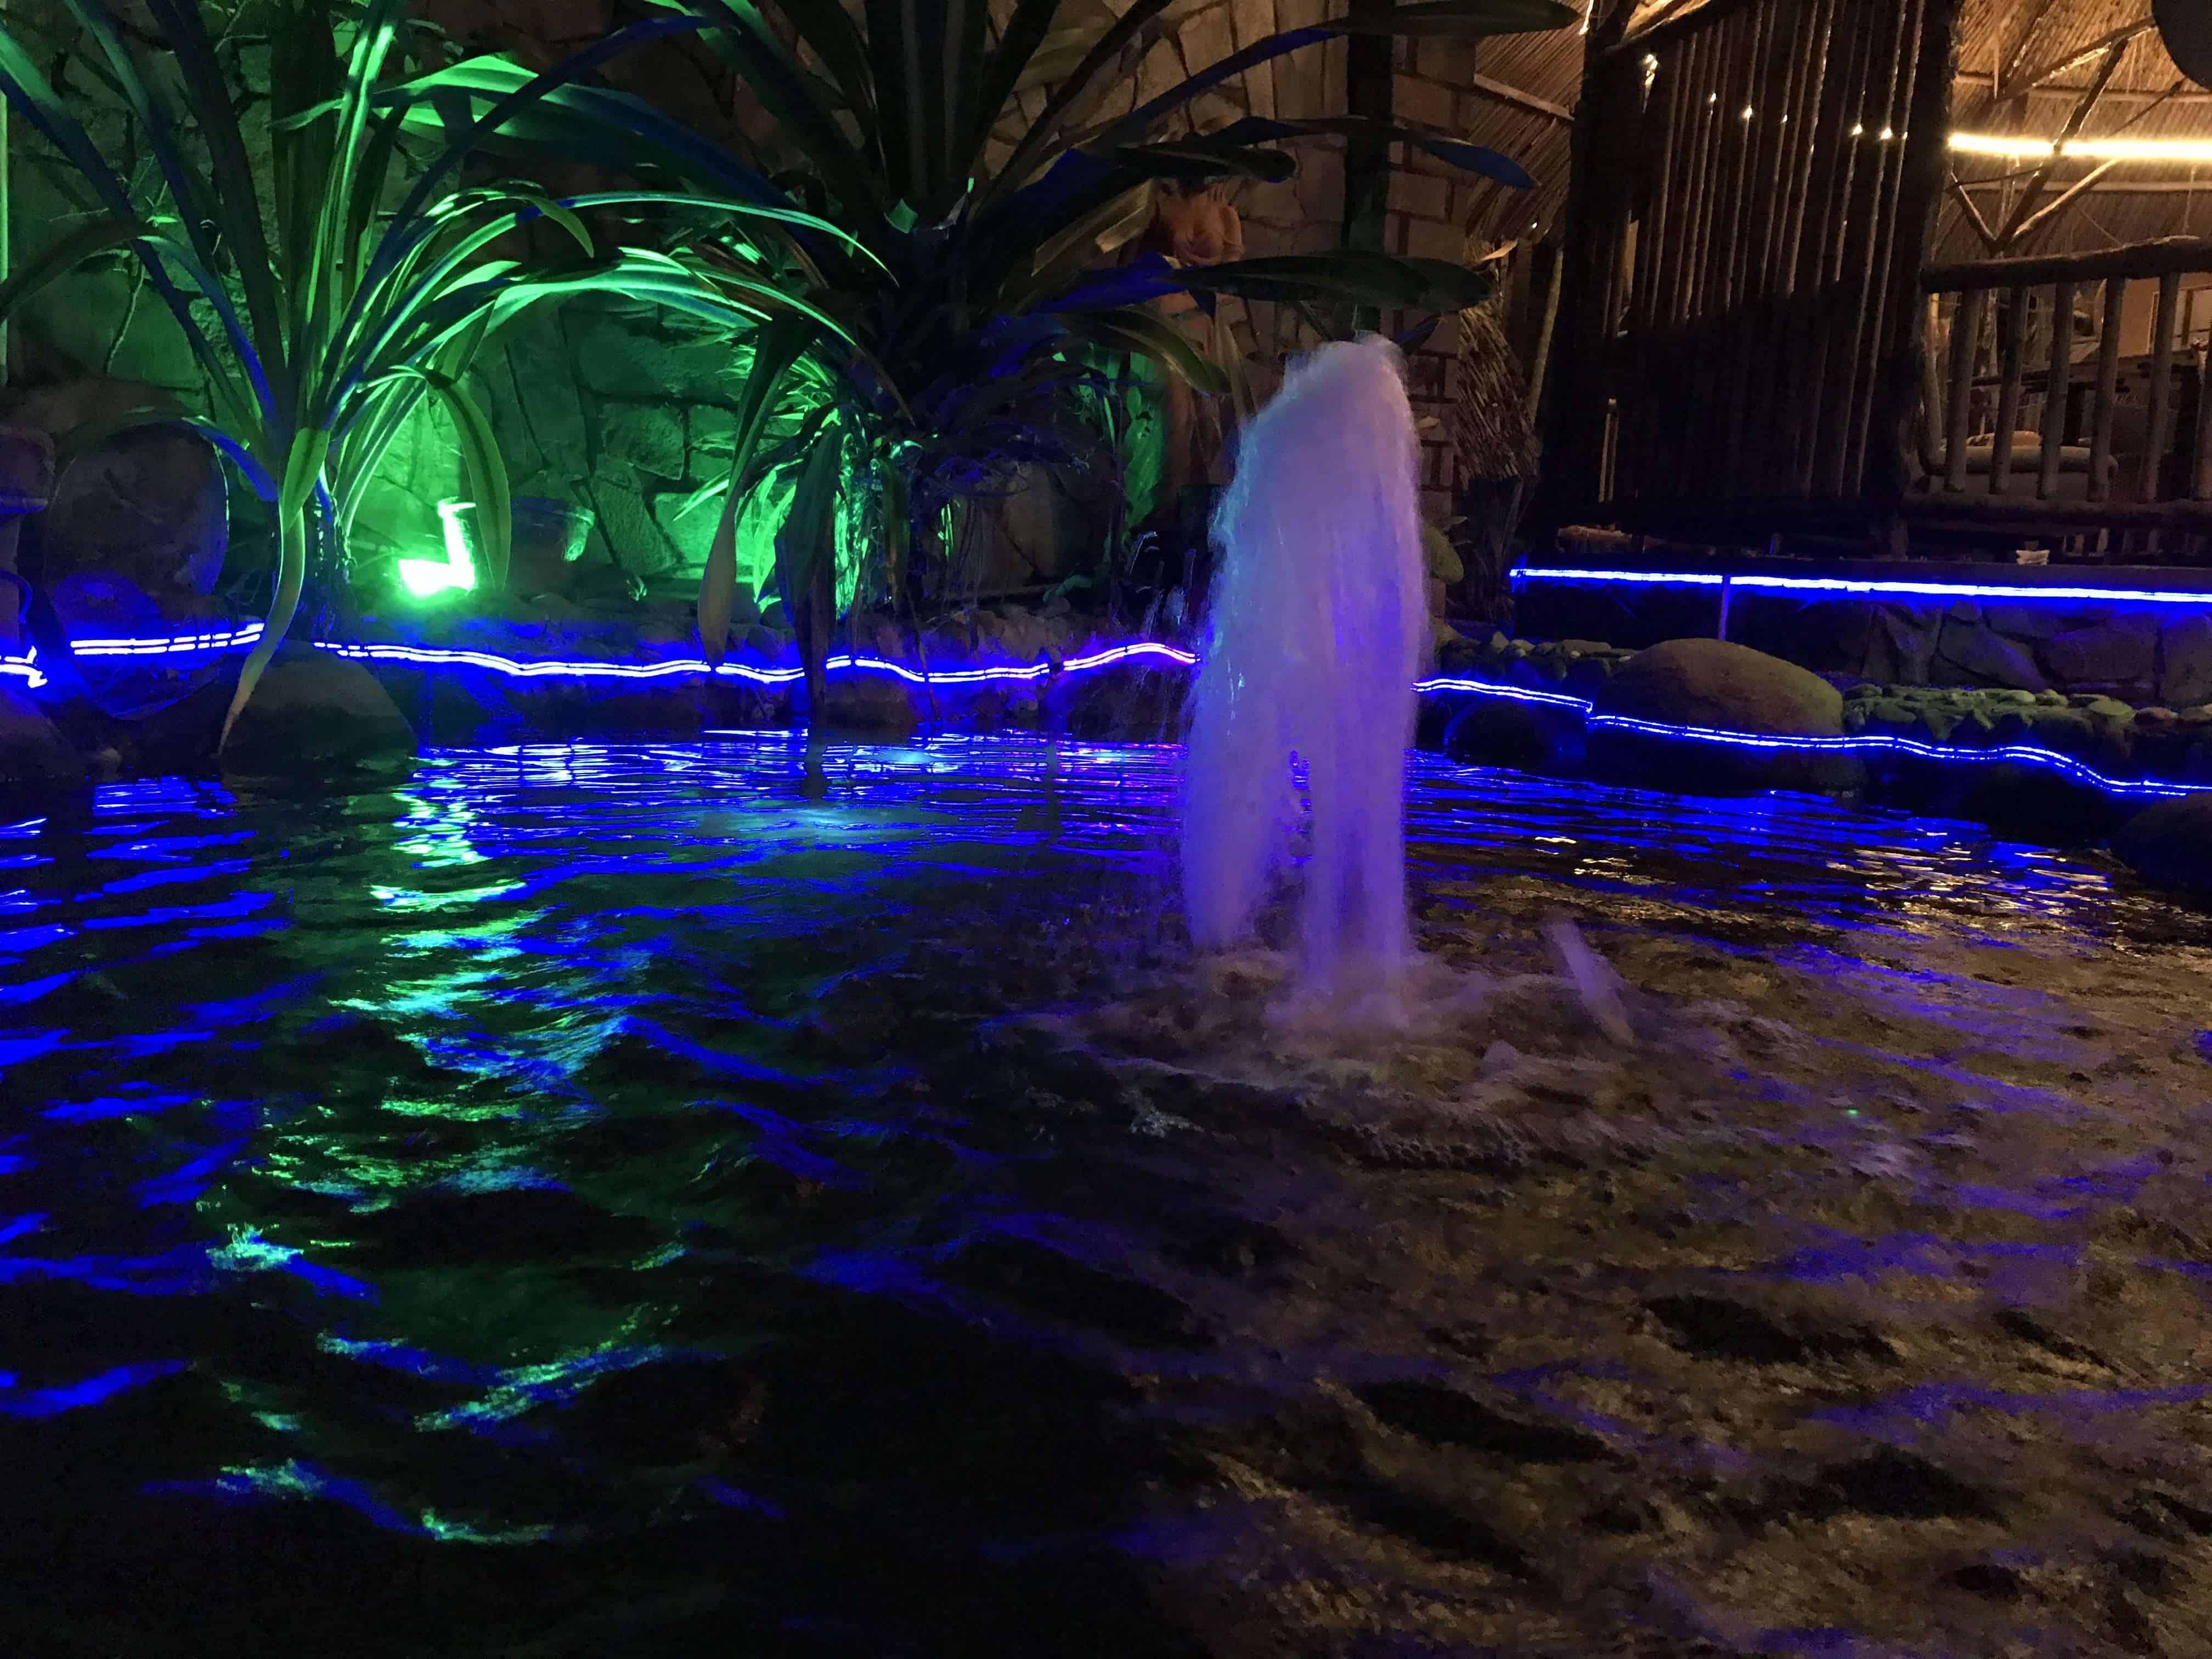
cafe, water, blue, light, green, lighting, night, purple, majorelle blue, tree, fountain, water feature, landscape lighting, plant, electric blue, world